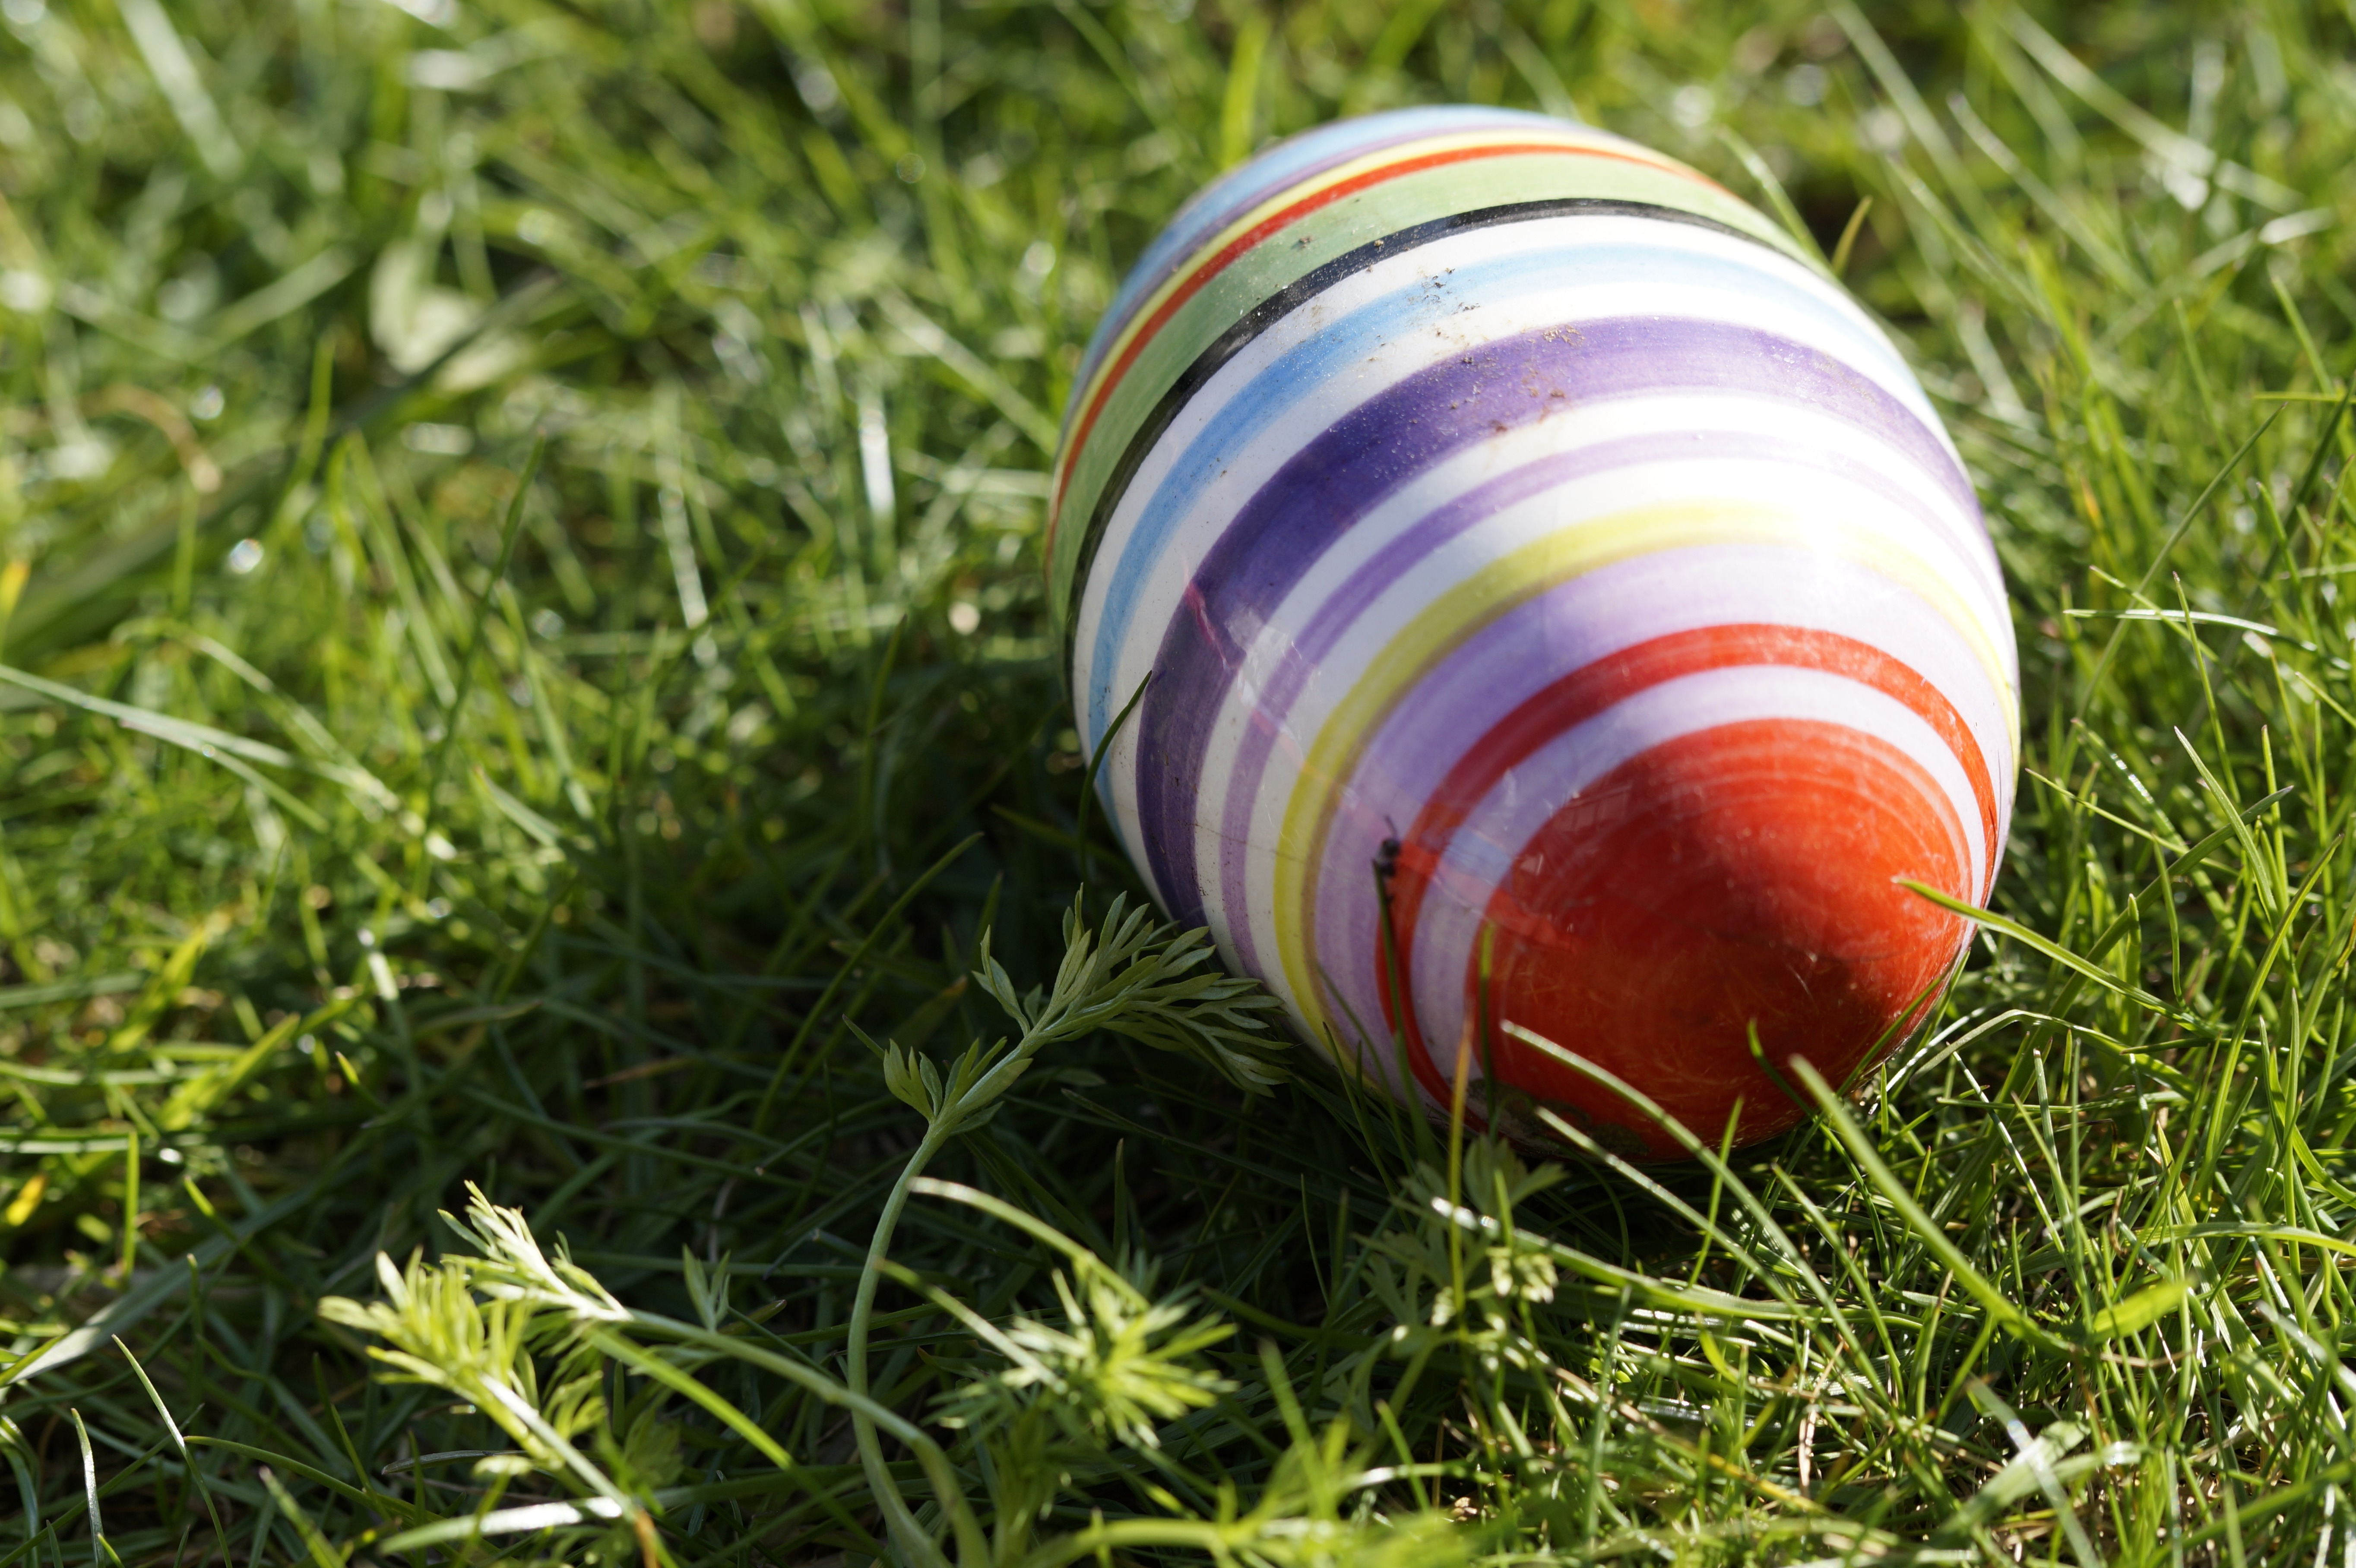
grass, lawn, meadow, food, spring, green, colorful, egg, striped, lost, ball, easter, hidden, easter bunny, macro photography, easter egg